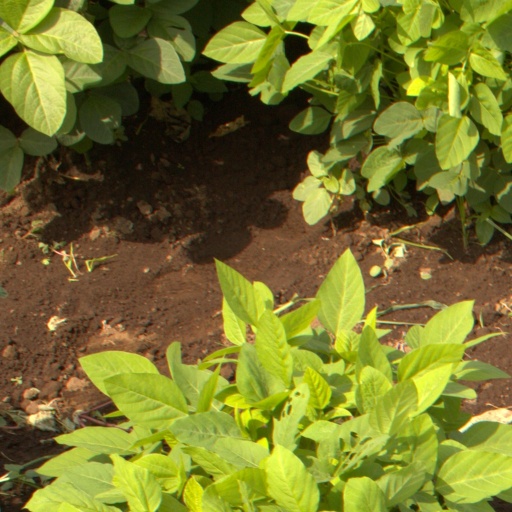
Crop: soybean